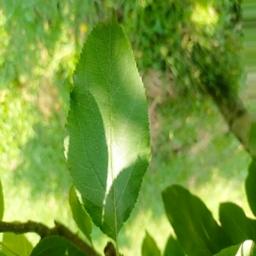
Label: Healthy